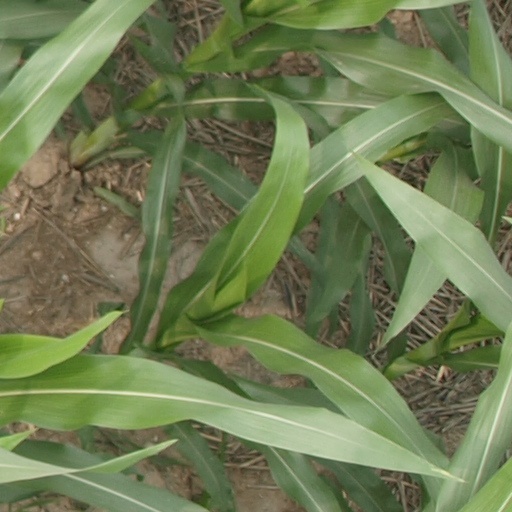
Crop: maize; corn